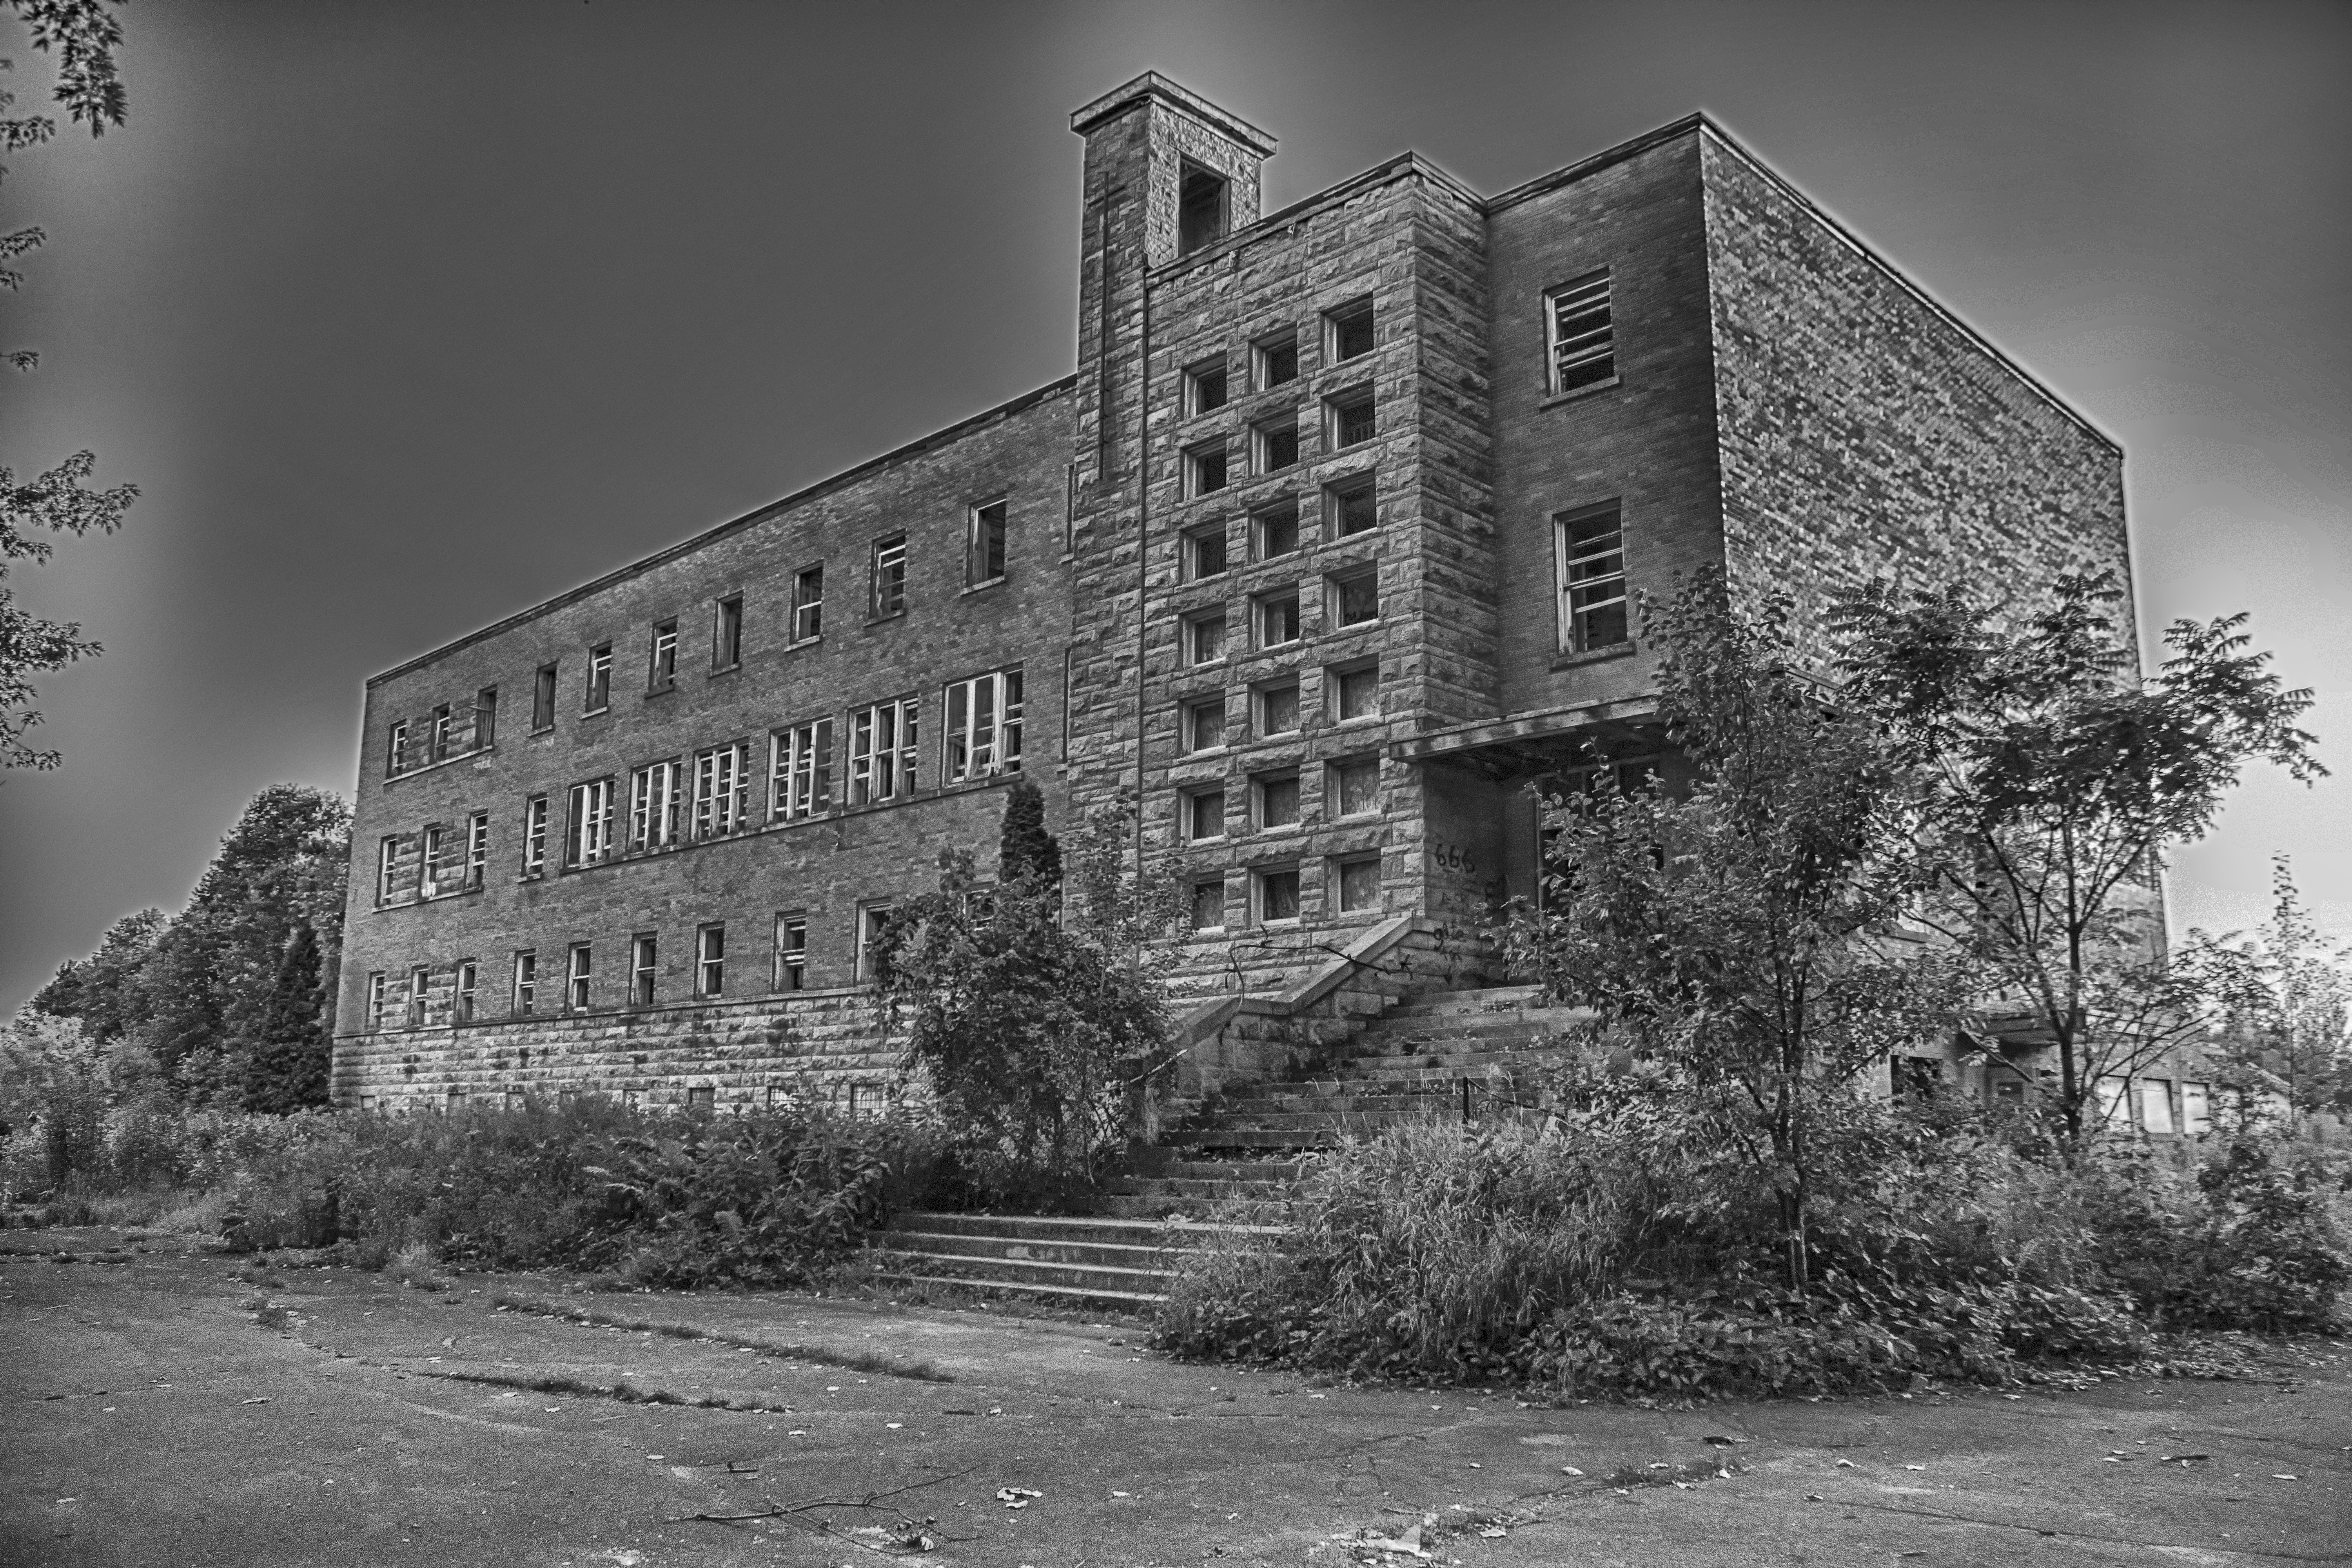
black and white, white, house, building, wall, monochrome, de, canada, ruins, history, quebec, sainte, clotilde, horton, asile, asylum, urban area, monochrome photography, ancient history